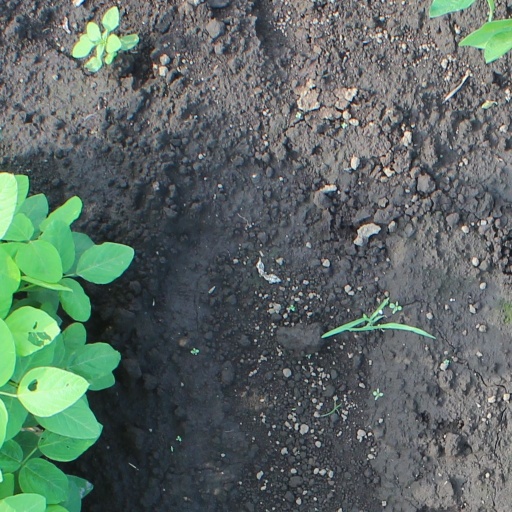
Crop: soybean